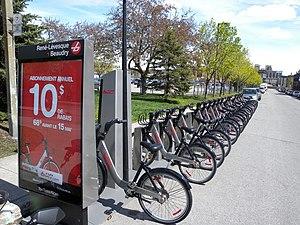
8D Technologies est une entreprise canadienne qui développe des systèmes de vélos en libre-service et de bornes de paiement automatisées pour le stationnement.